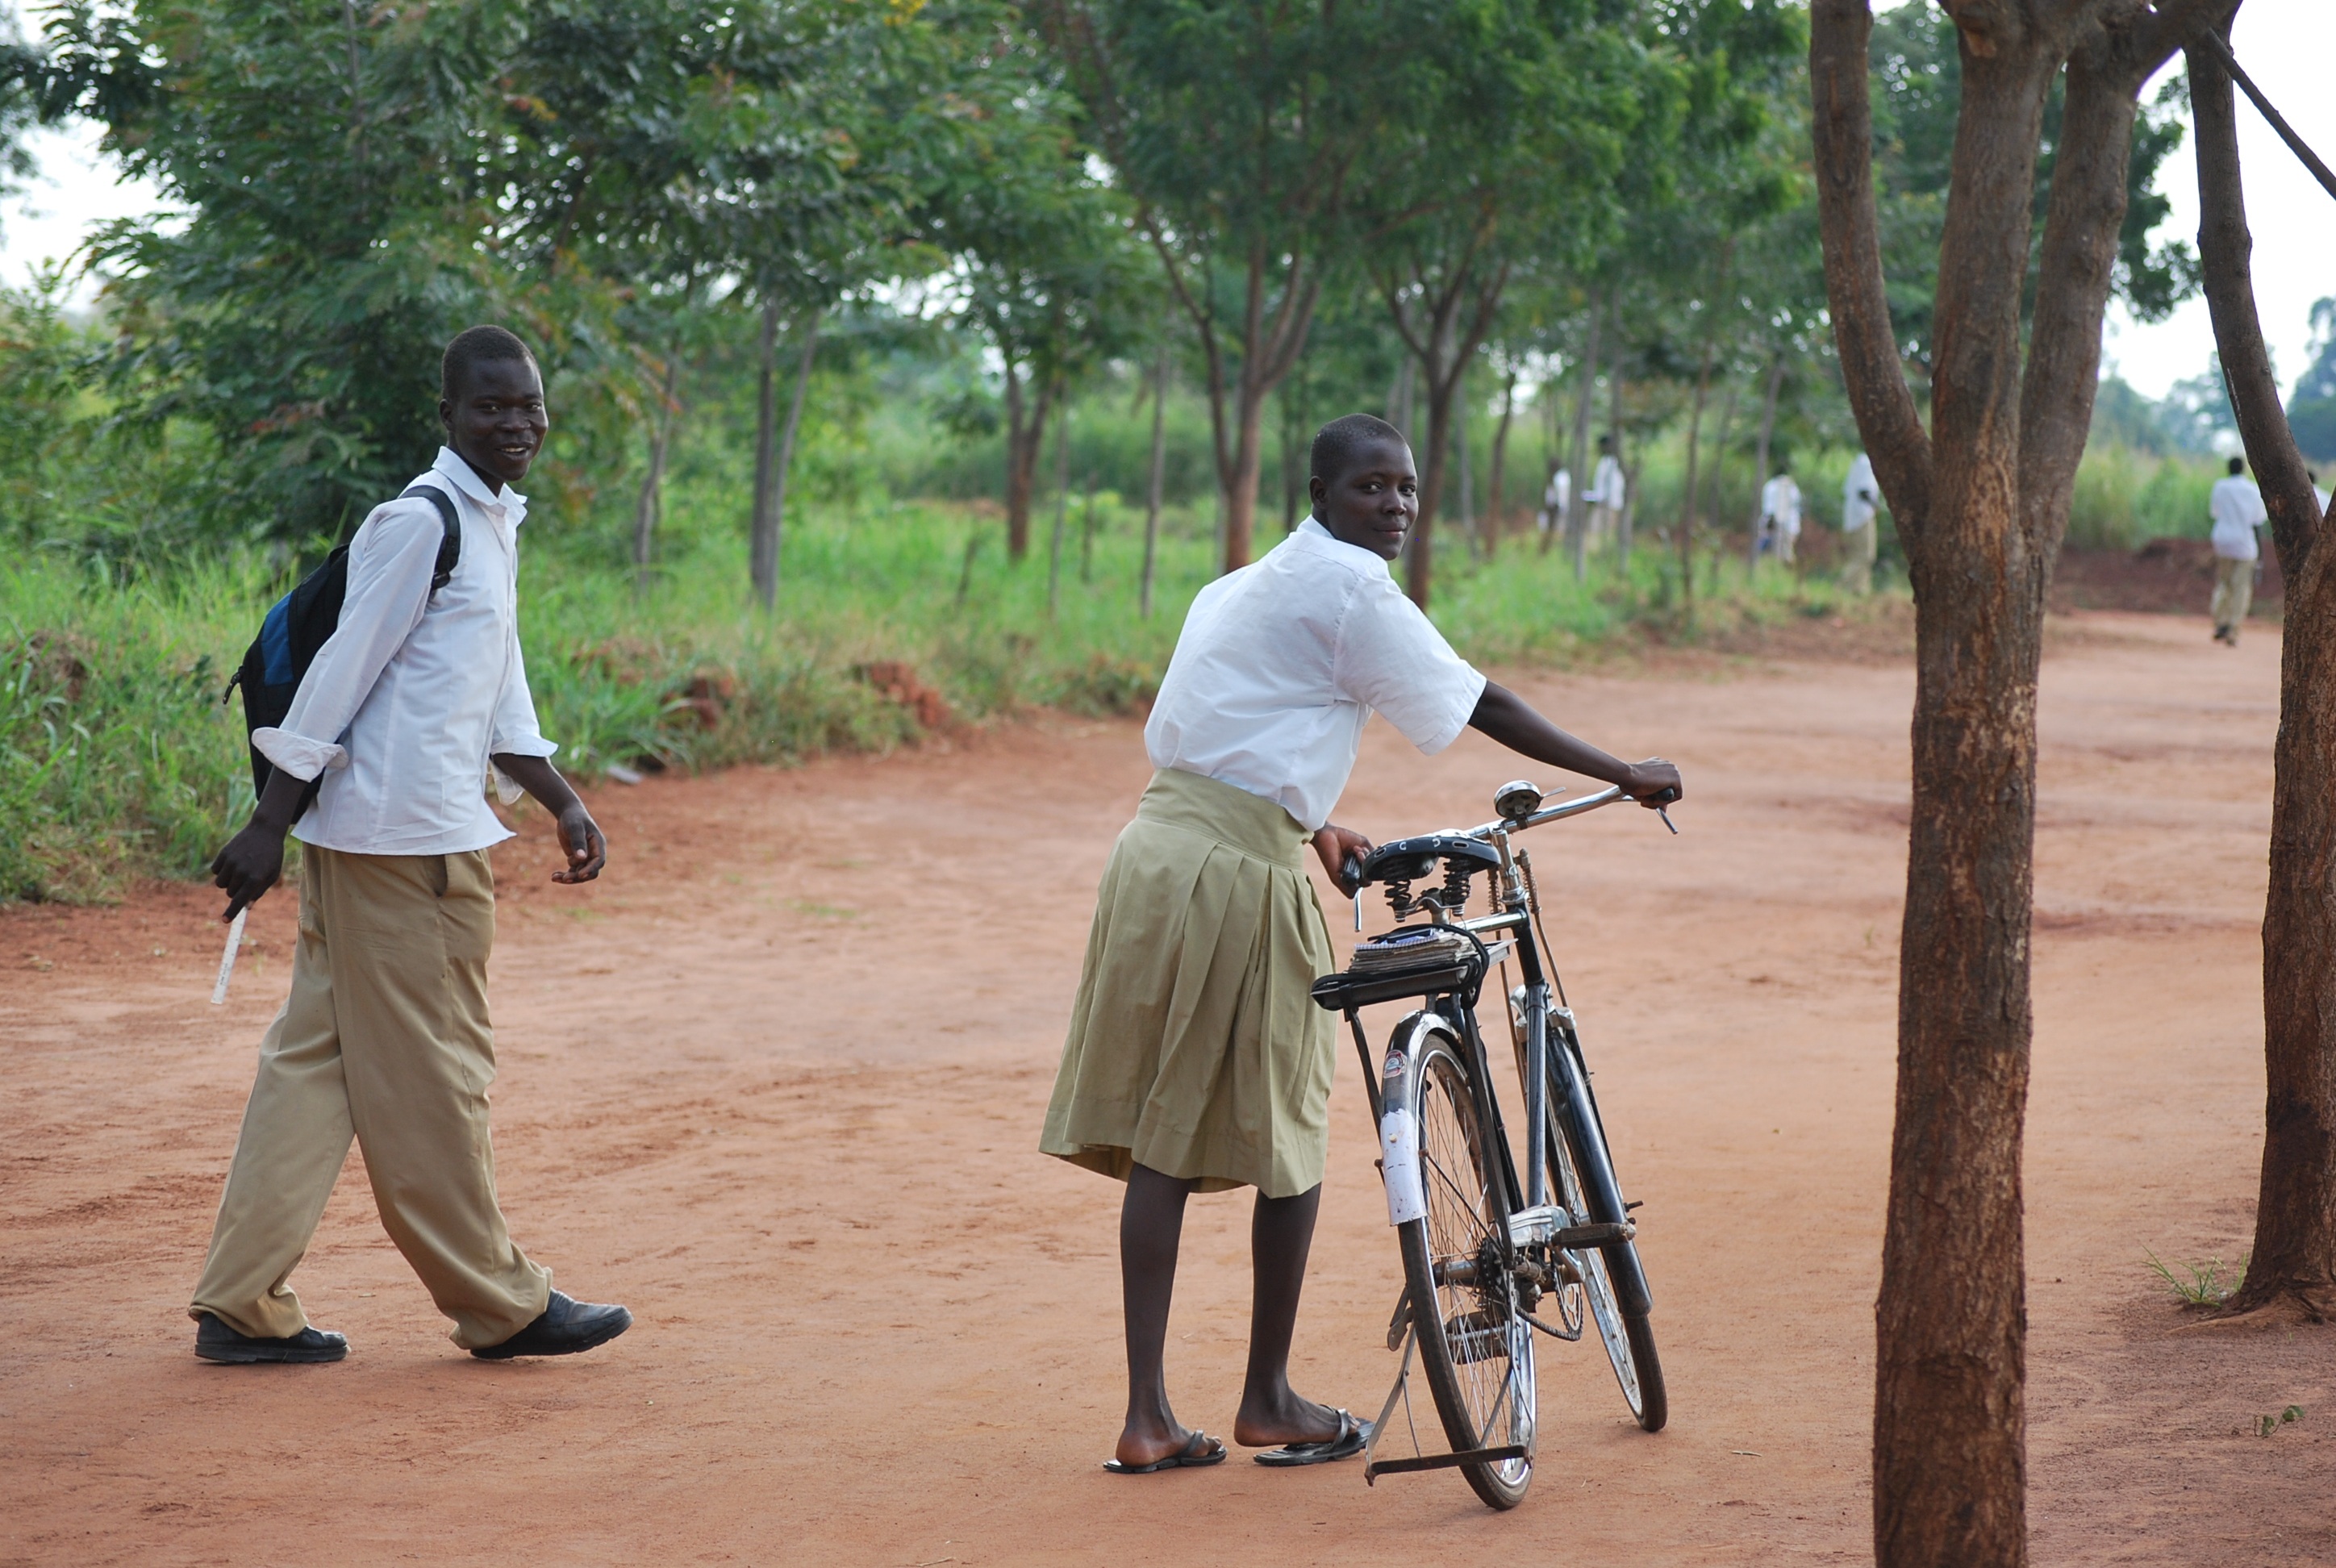
people, bicycle, spring, africa, riding, african, uganda, going home, girl boy